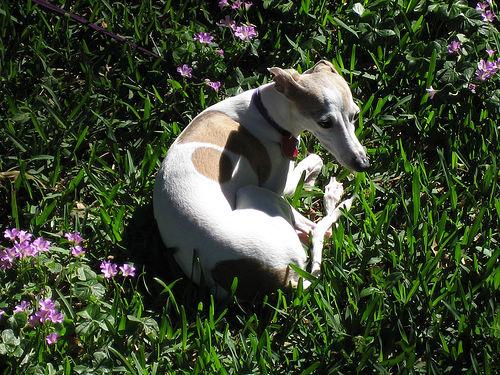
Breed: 238-n000099-Italian_greyhound